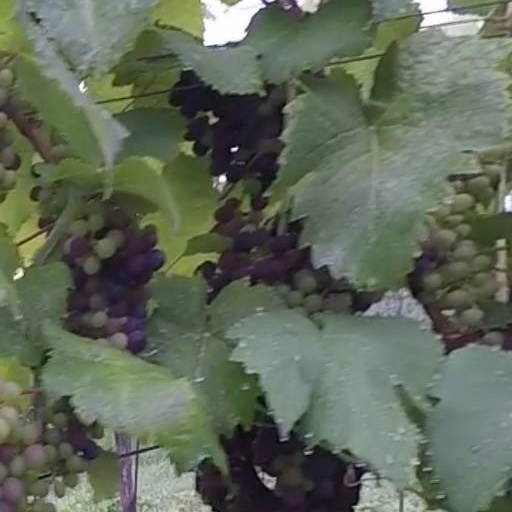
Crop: grape